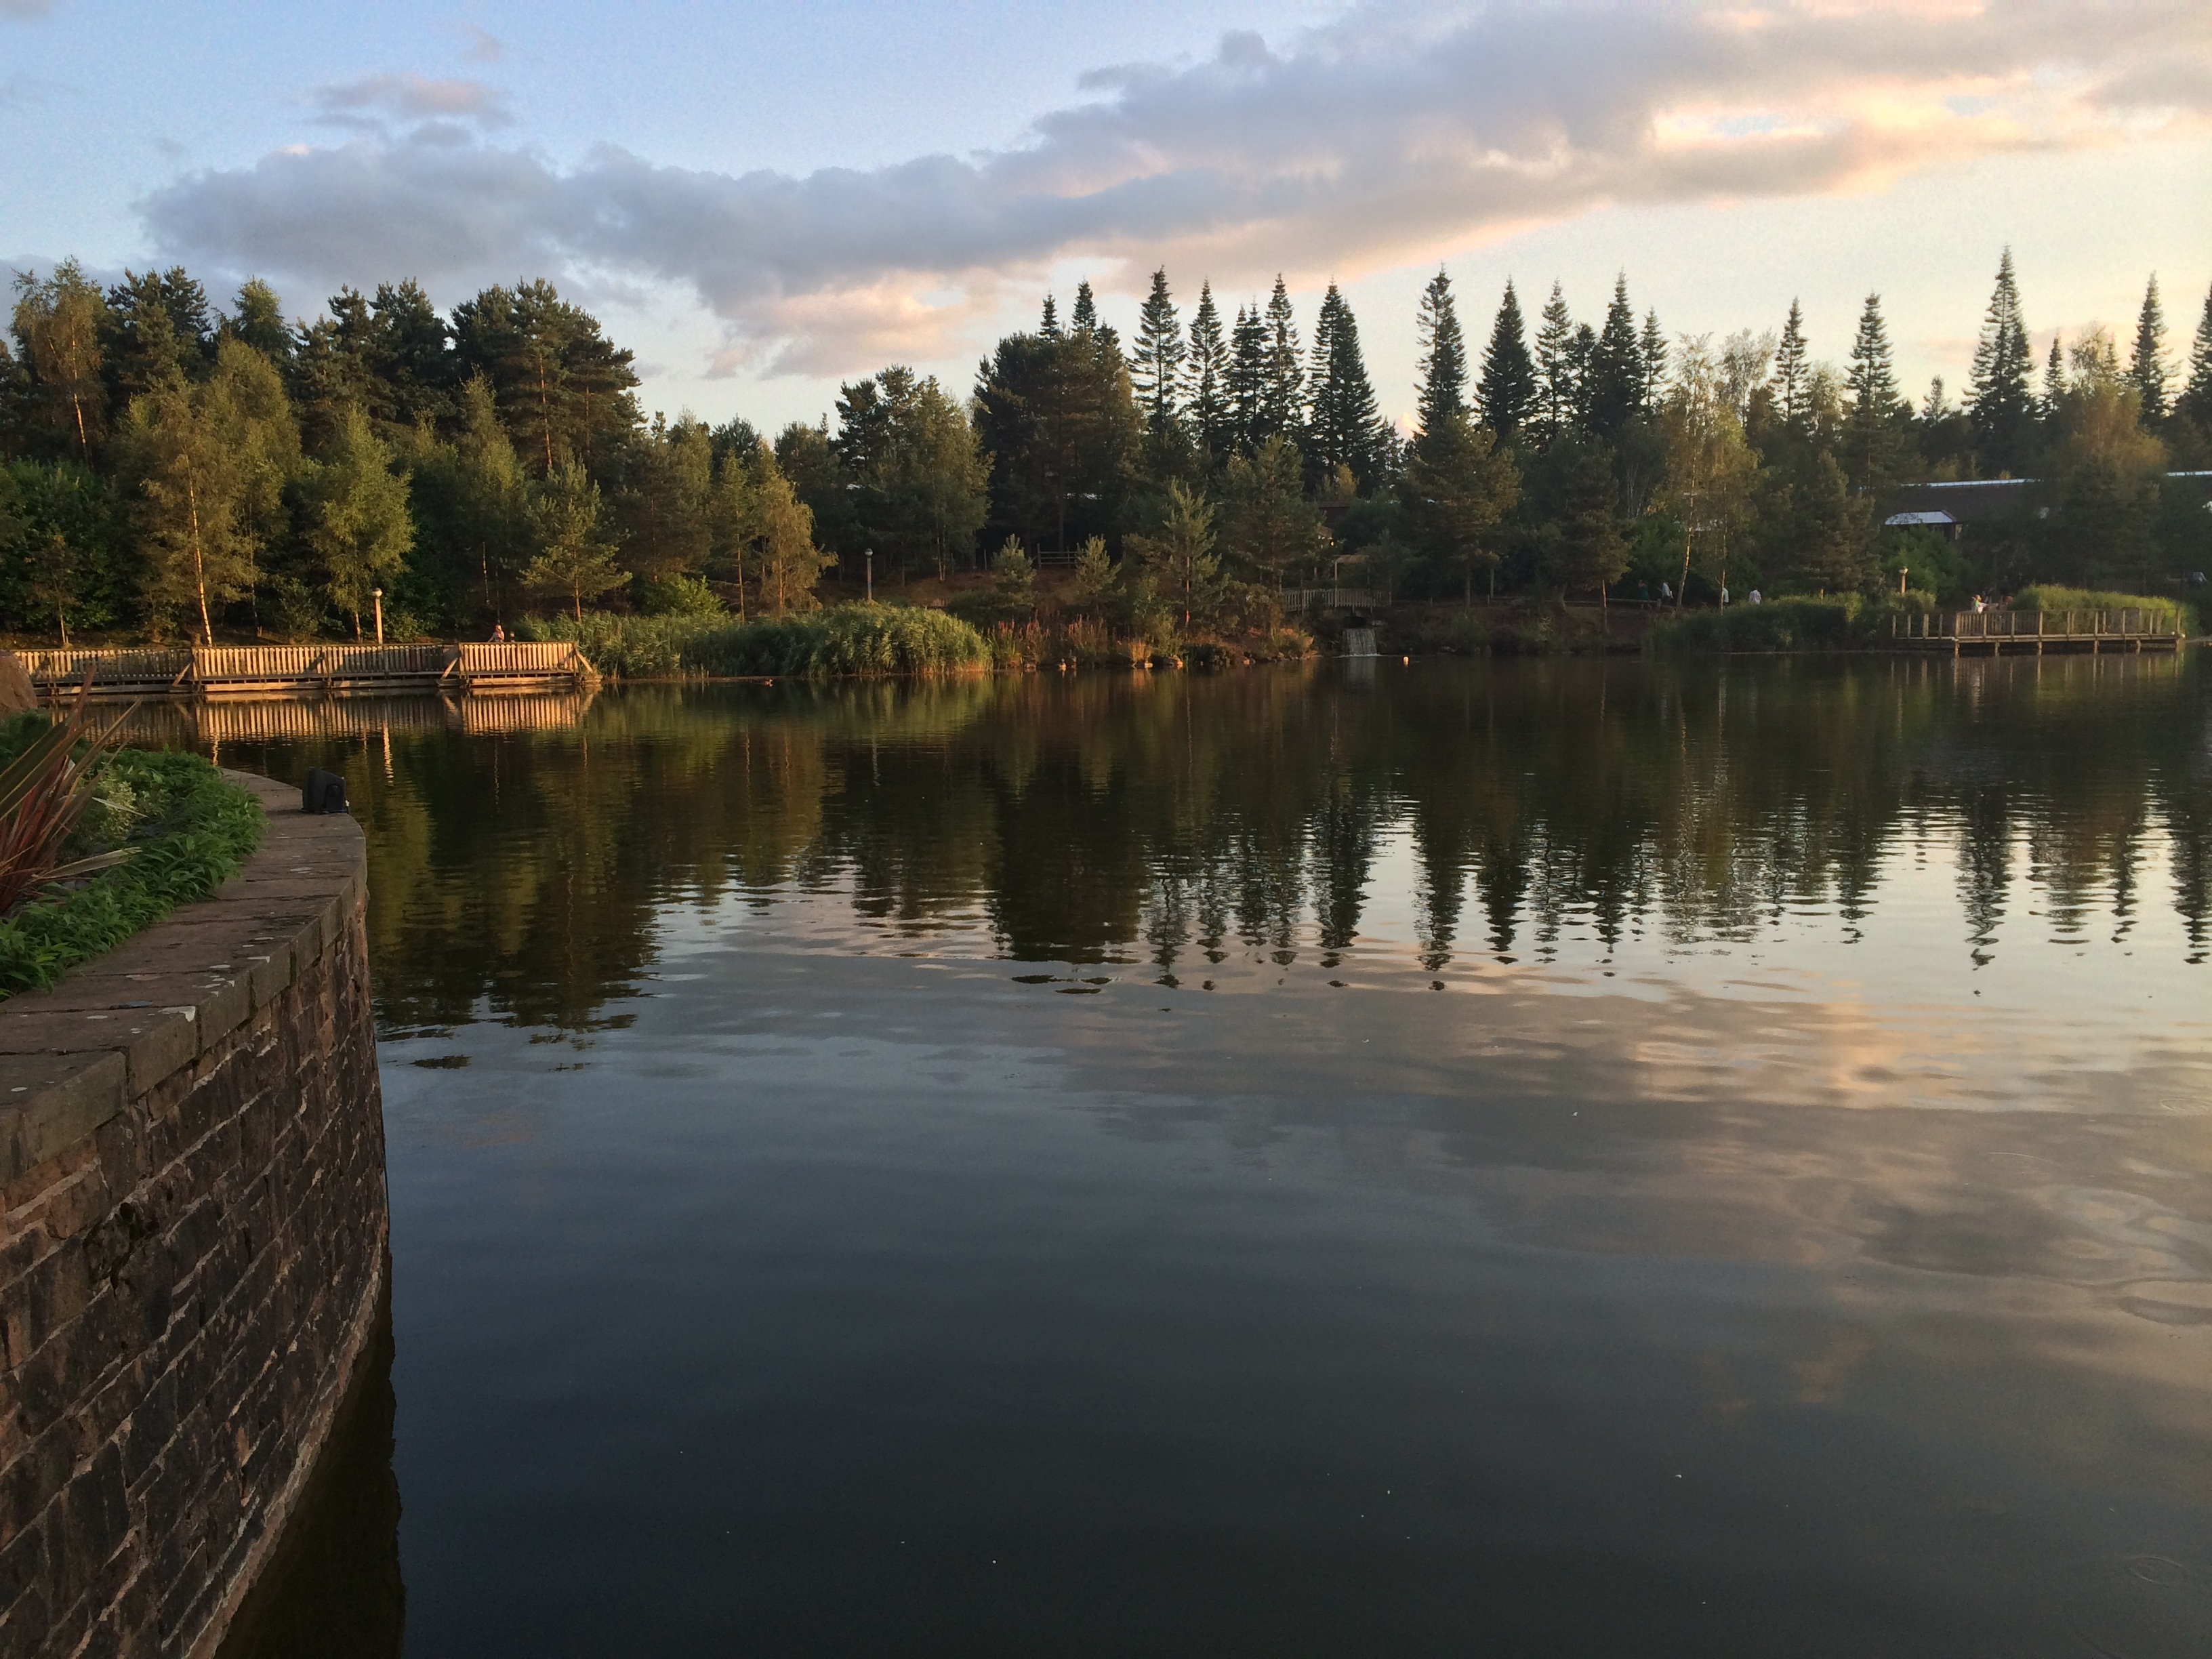
landscape, tree, water, nature, forest, outdoor, cloud, sunset, morning, lake, river, travel, pond, wildlife, environment, reflection, natural, autumn, park, reservoir, waterway, body of water, outdoors, earth, wetland, loch, lake district